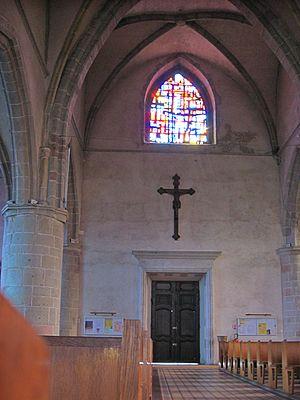
Le terme de pseudo-basilique, ou d’église pseudo-basilicale, peu usité en francophonie car n’appartenant pas au vocabulaire architectural français, désigne, dans les pays de langue allemande et aussi de langue néerlandaise, une église à plan basilical, mais dont la nef centrale ne dépasse en hauteur les nefs collatérales que dans une mesure relativement limitée ; une conséquence de cette disposition est qu’en règle générale la nef centrale ne bénéficie pas d’éclairage direct par voie de Fenêtre-hautefenêtres-hautes. Le terme pseudo-basilical s’applique donc à l’élévation d’une église, non à son plan au sol, lequel est basilical au sens classique.